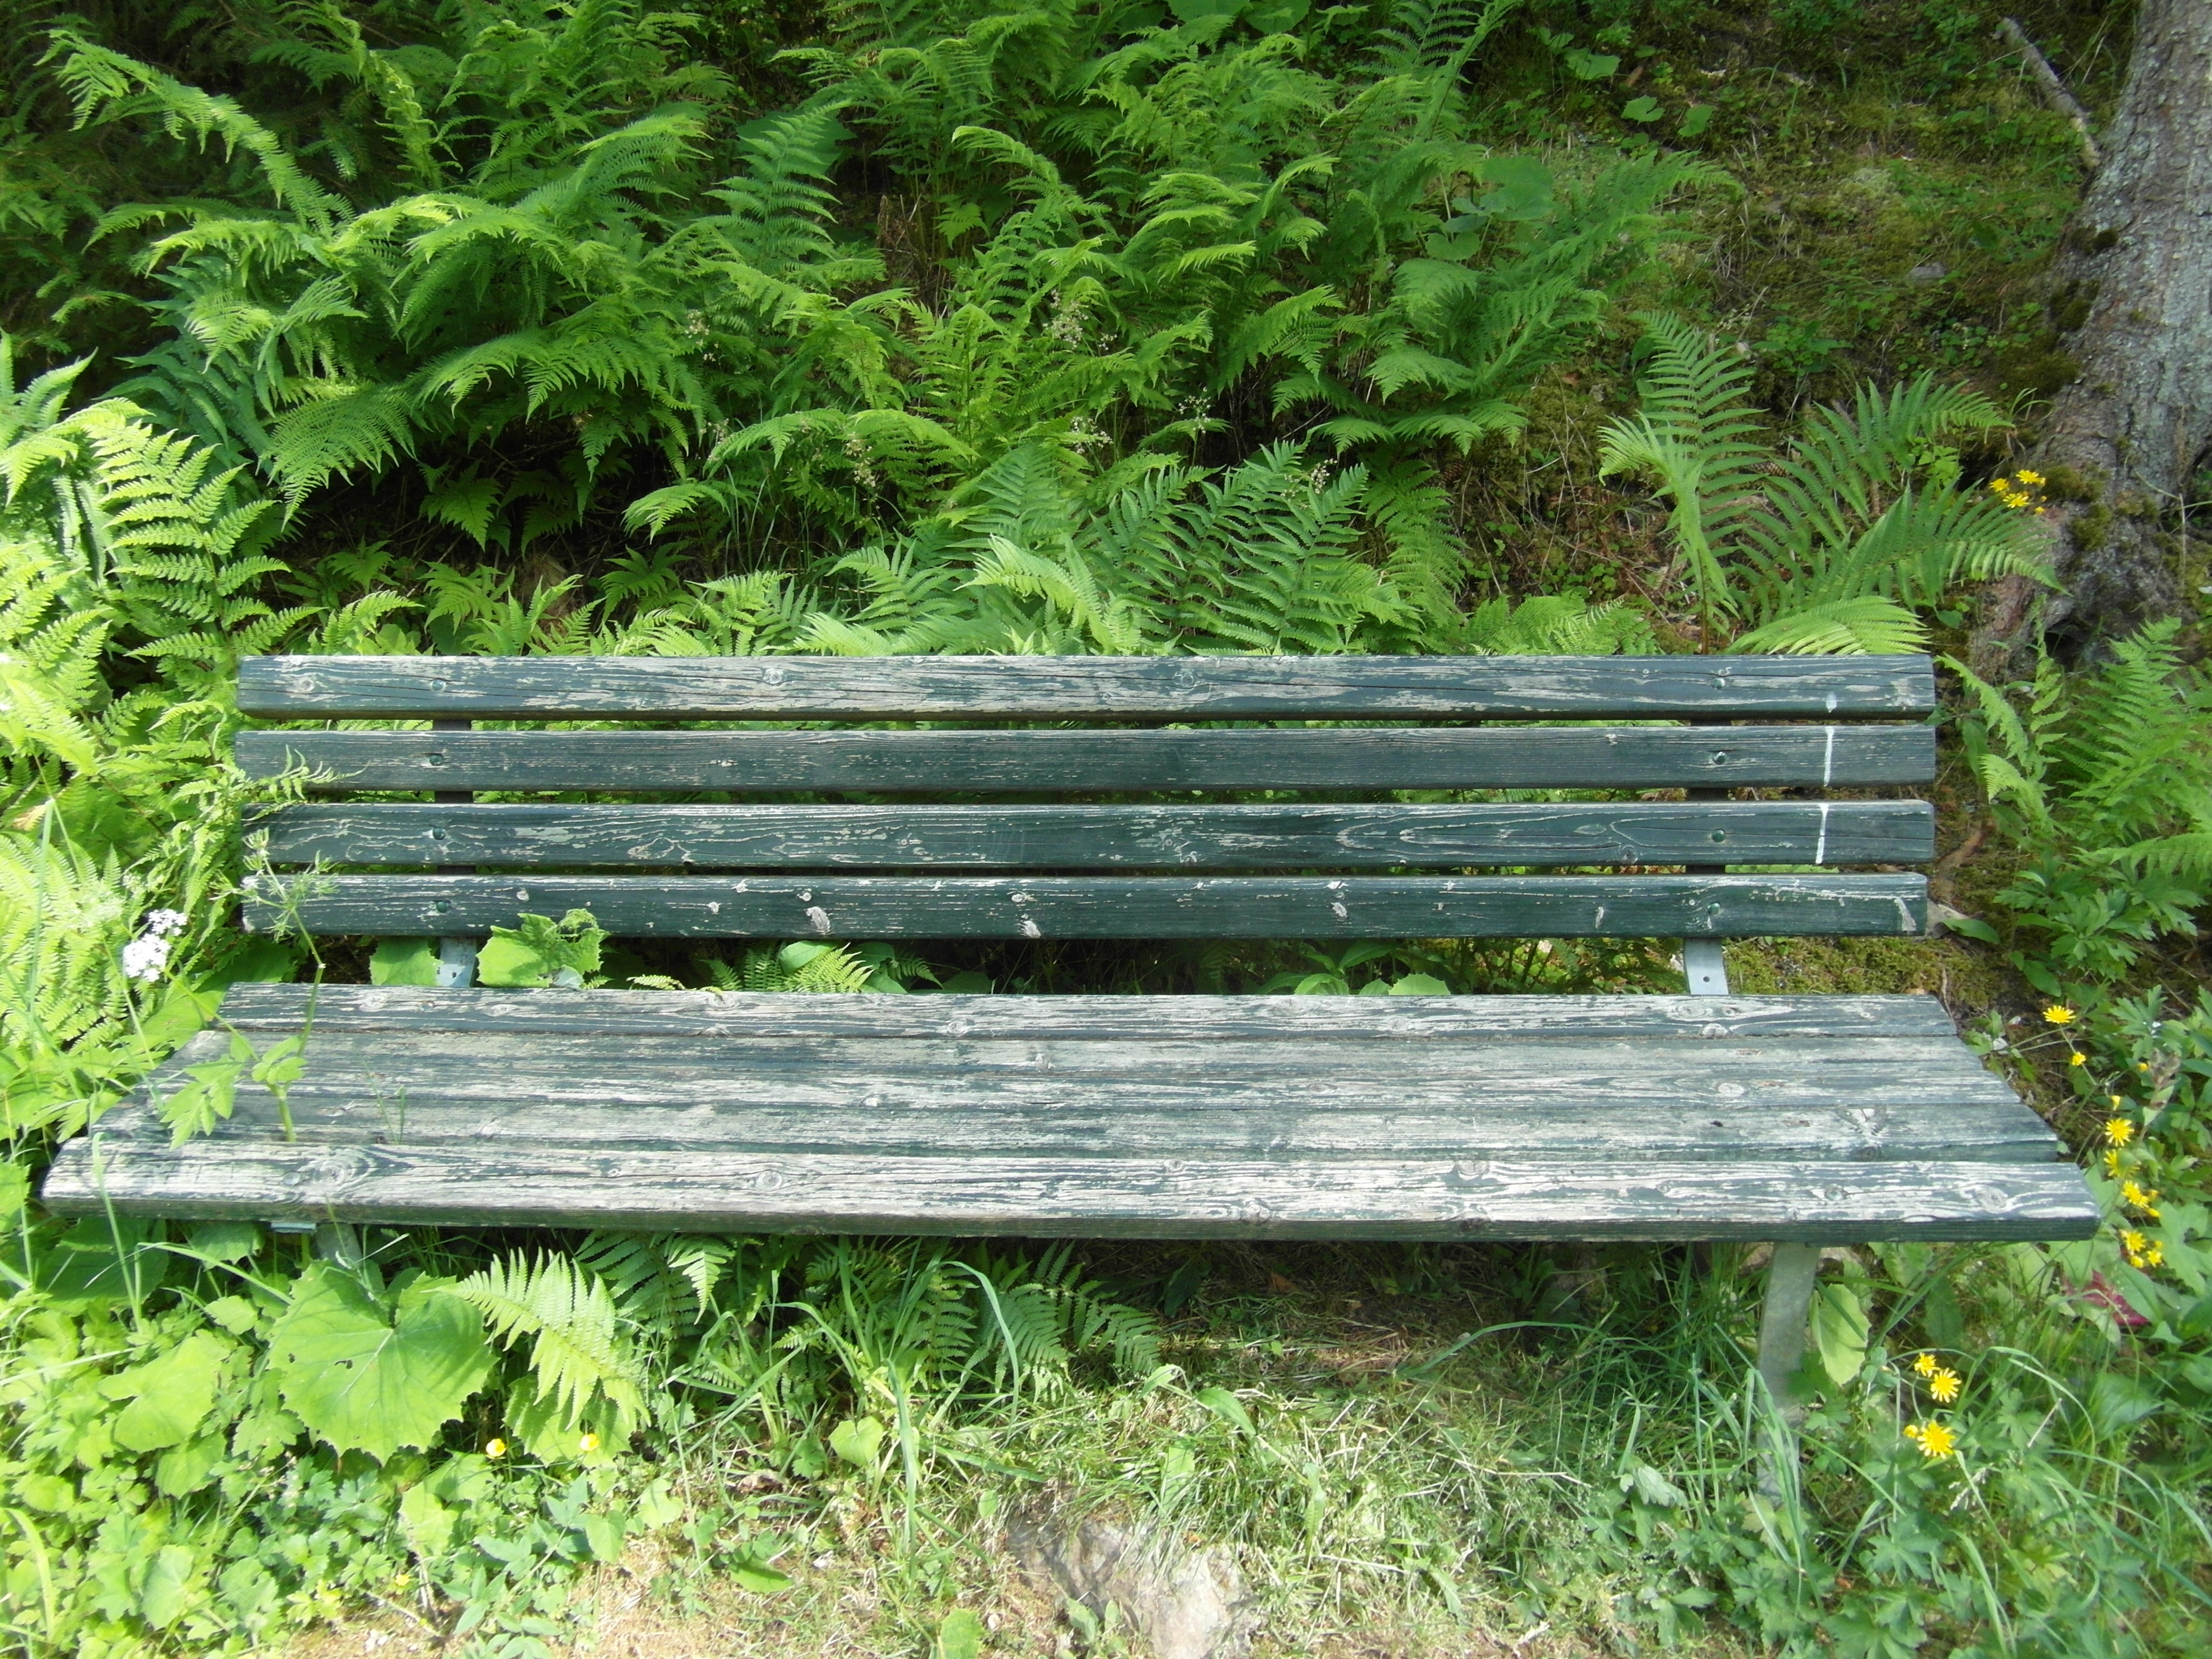
nature, wood, hiking, flower, old, overgrown, walkway, pond, green, jungle, backyard, botany, rest, garden, quaint, bank, woodland, habitat, black forest